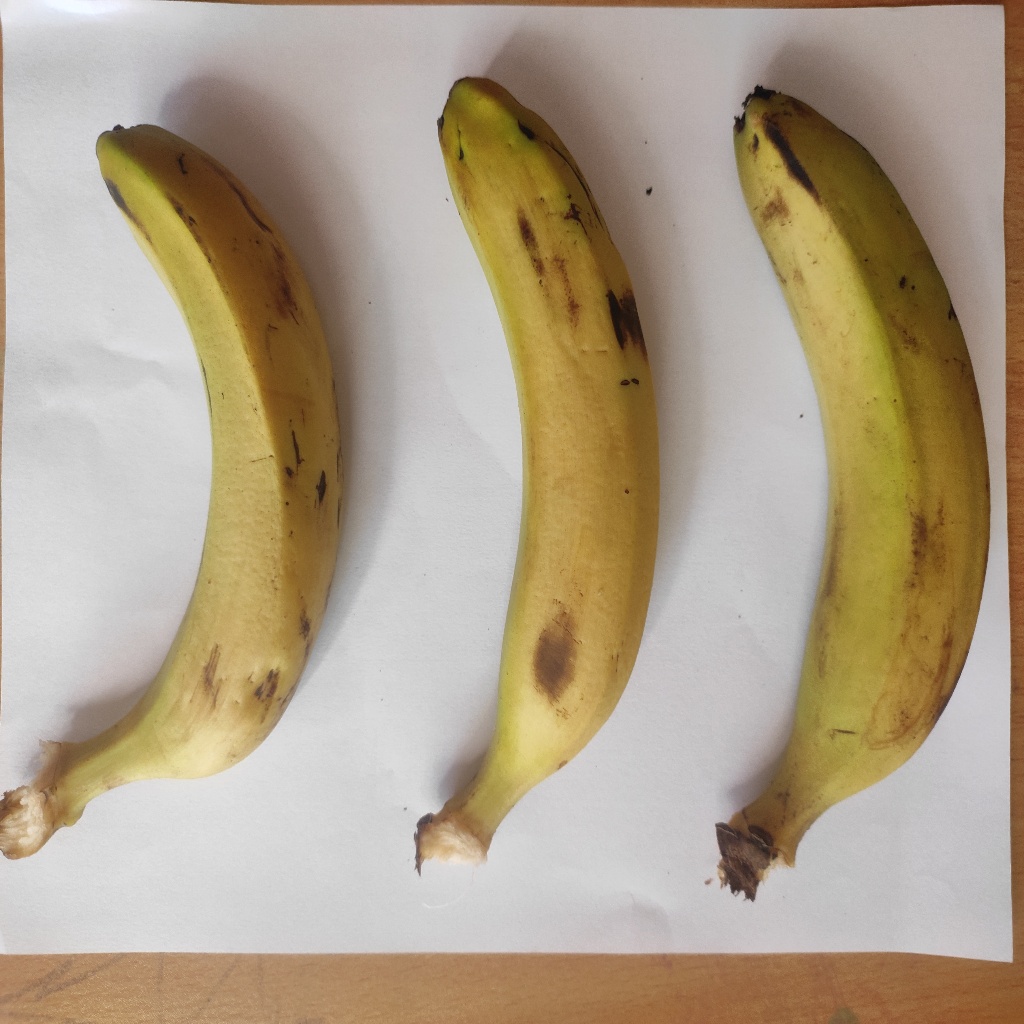
Crop: banana
Quality class: Class_A